Pat Corley

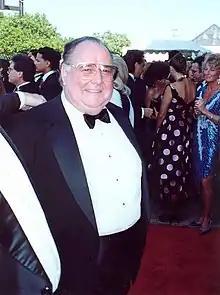
Pat Corley at the 42nd Primetime Emmy Awards in 1990

Pat Corley (June 1, 1930 – September 11, 2006), born "Cleo Pat Corley," was an American actor who portrayed bar owner Phil on the CBS sitcom "Murphy Brown" from 1988 to 1996. He also had a recurring role as Chief Coroner Wally Nydorf on the television drama "Hill Street Blues" (1981–87) and supporting roles in a number of films, including "Night Shift" (1982), "Against All Odds" (1984), and "Mr. Destiny" (1990).